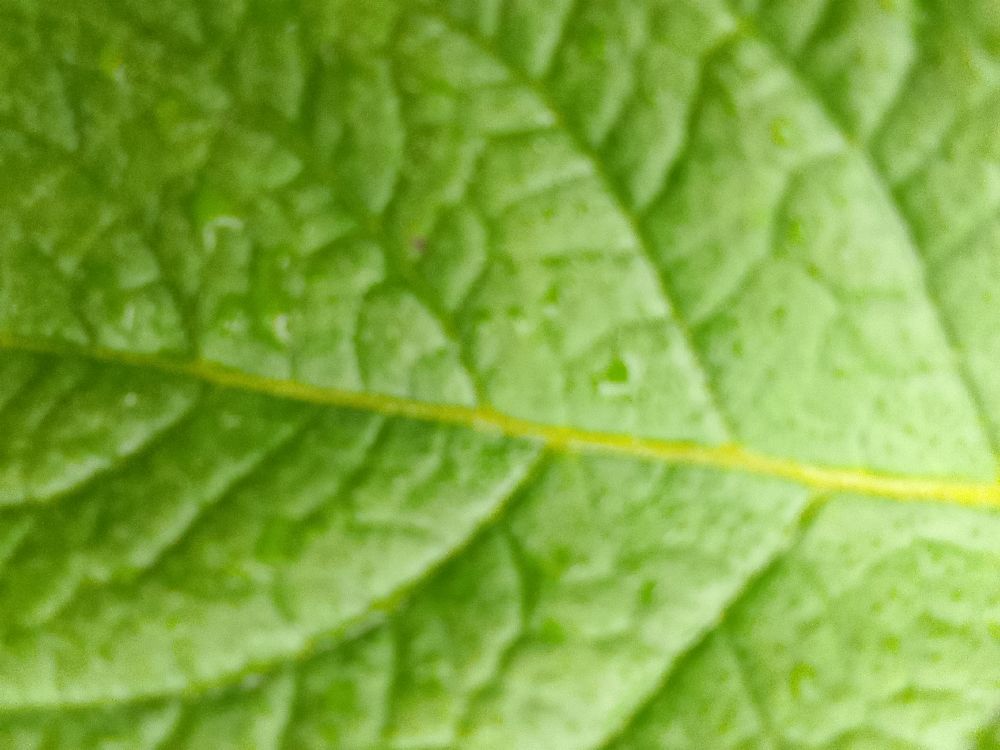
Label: Healthy